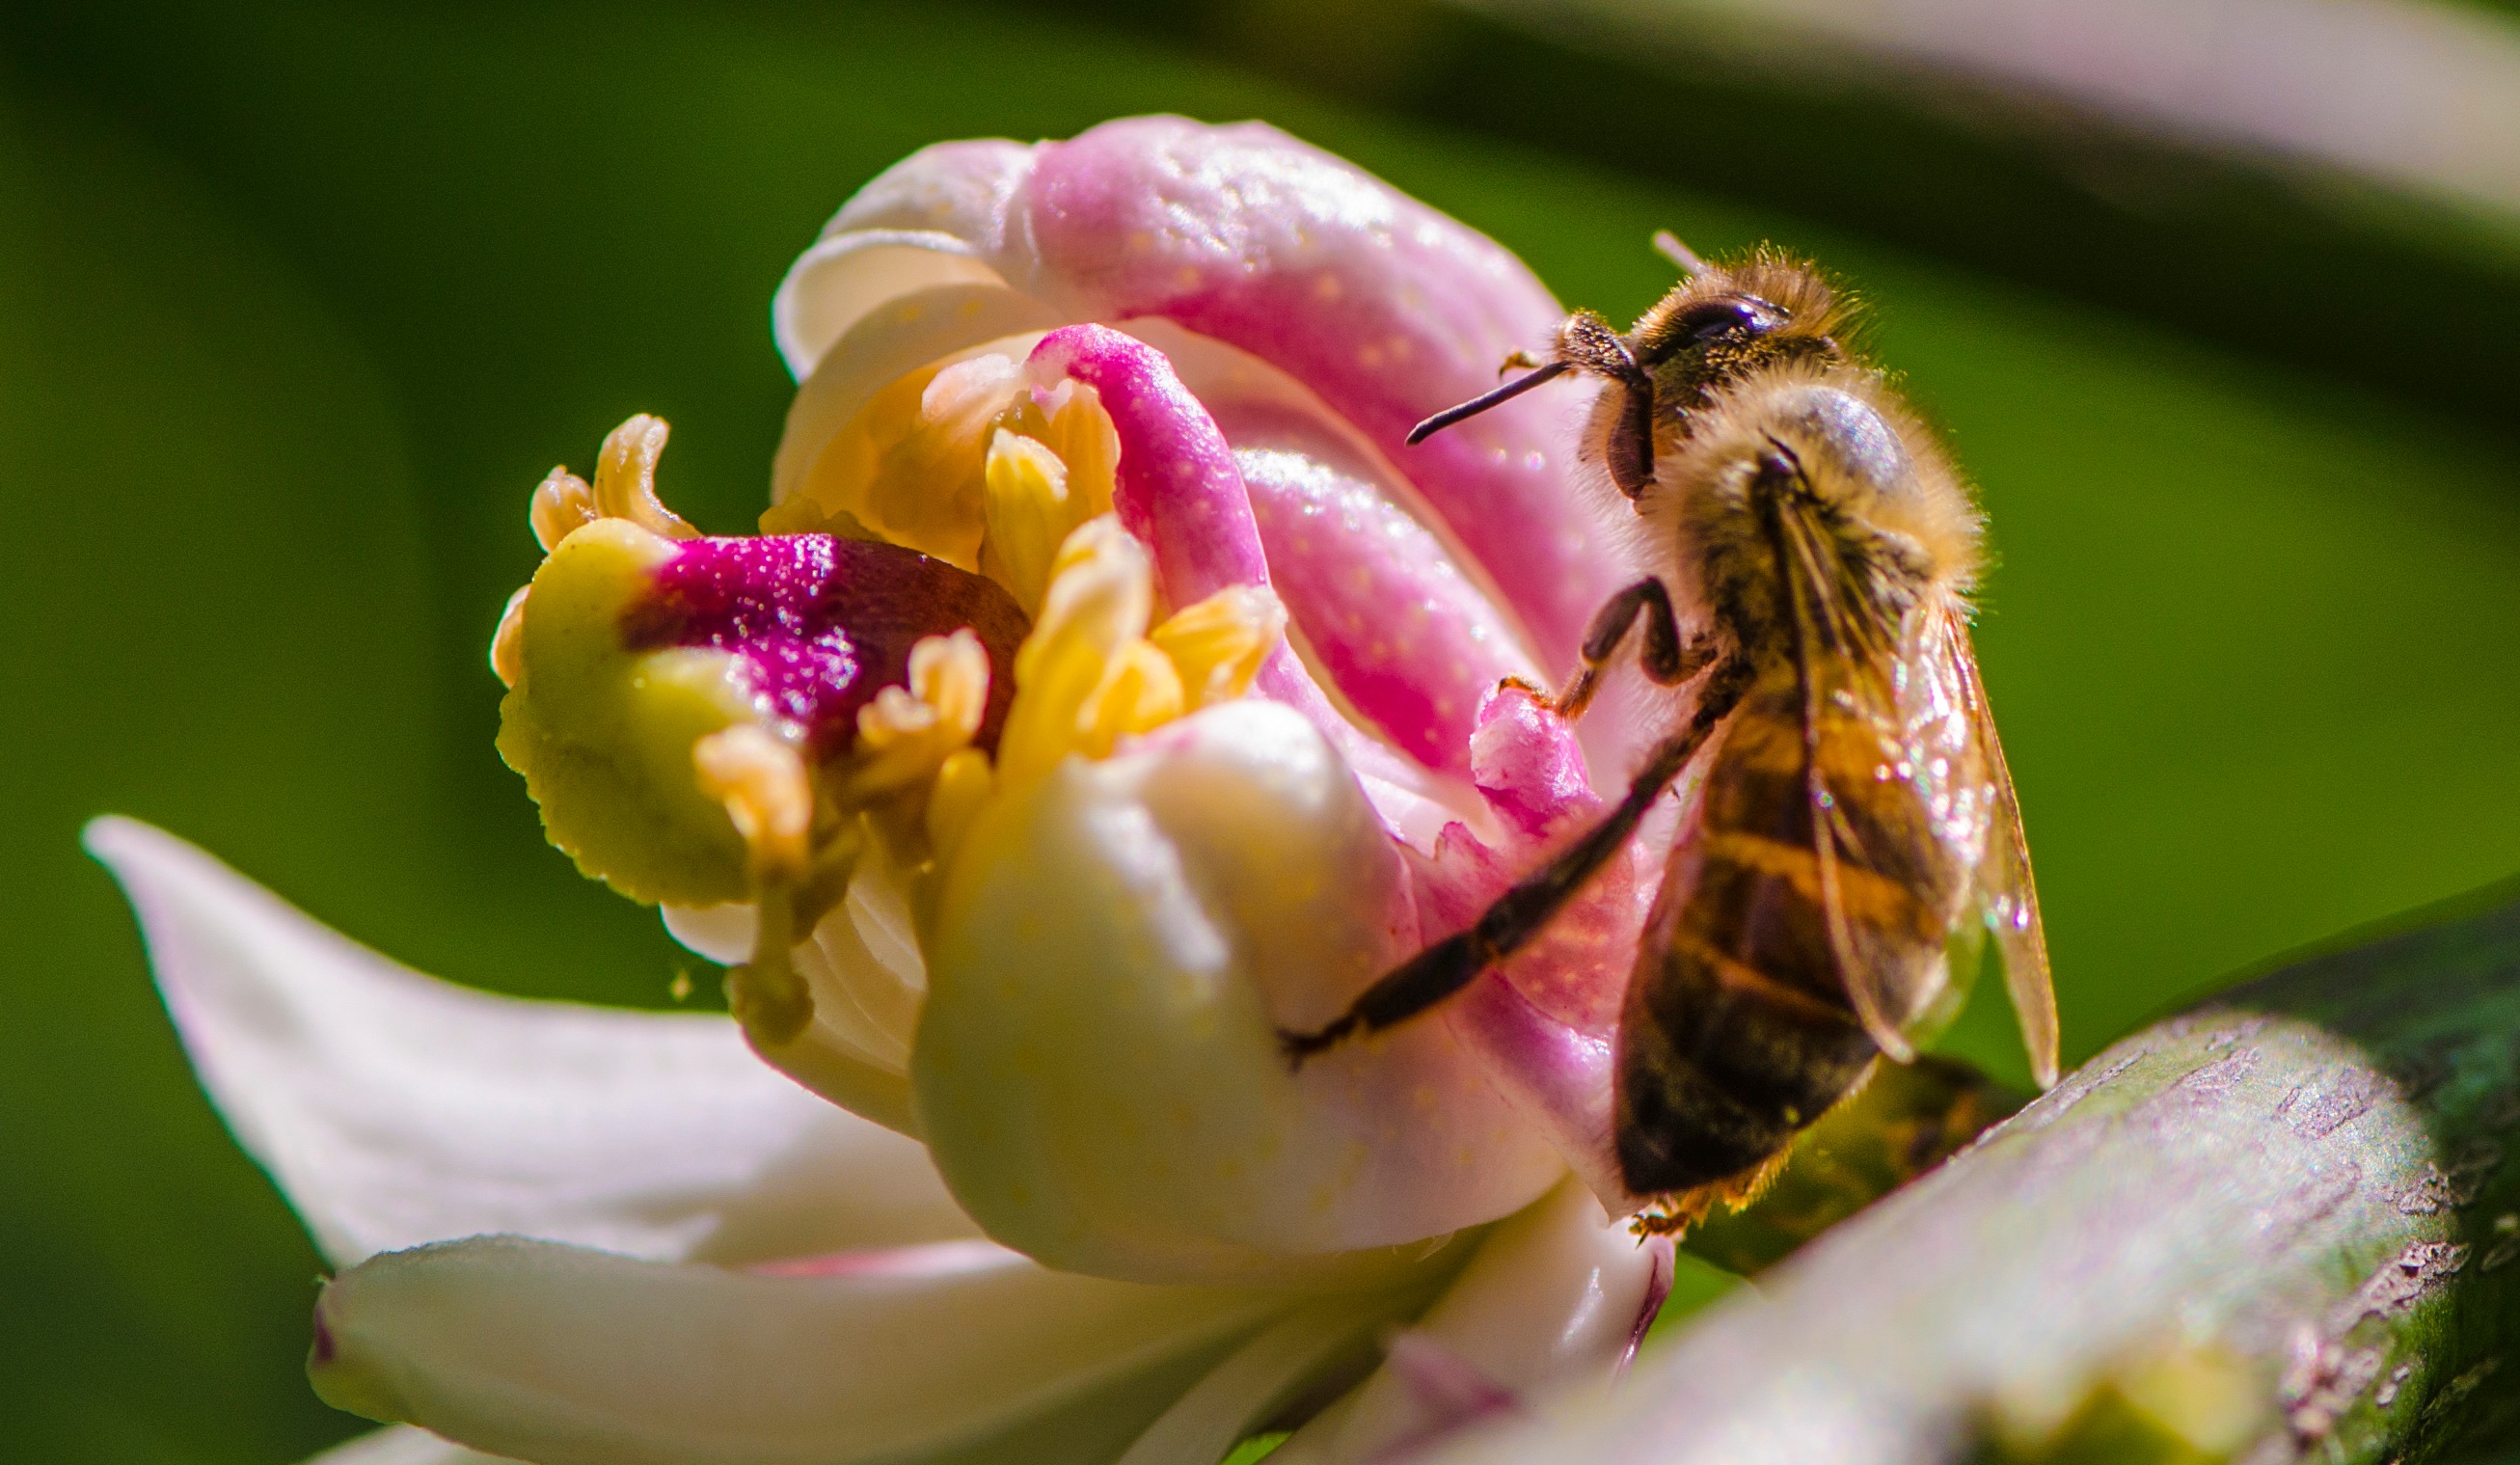
nature, blossom, plant, photography, flower, petal, pollen, insect, botany, flora, fauna, invertebrate, wildflower, close up, bee, nectar, macro photography, flowering plant, honey bee, membrane winged insect